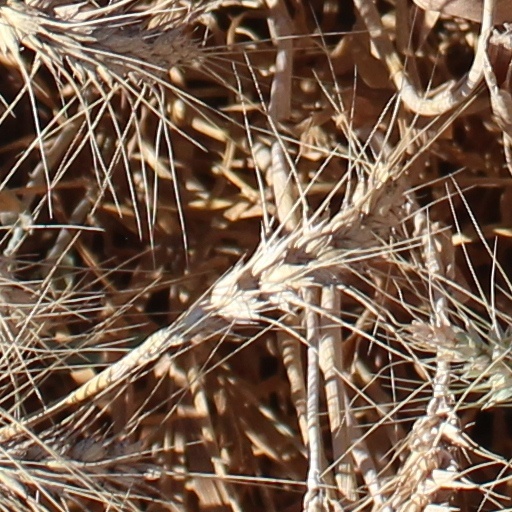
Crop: wheat